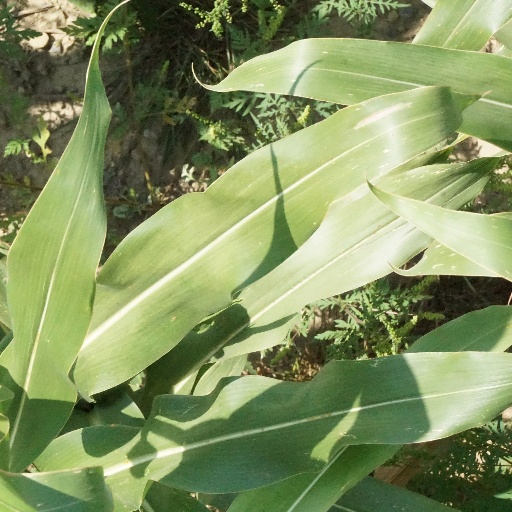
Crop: maize; corn